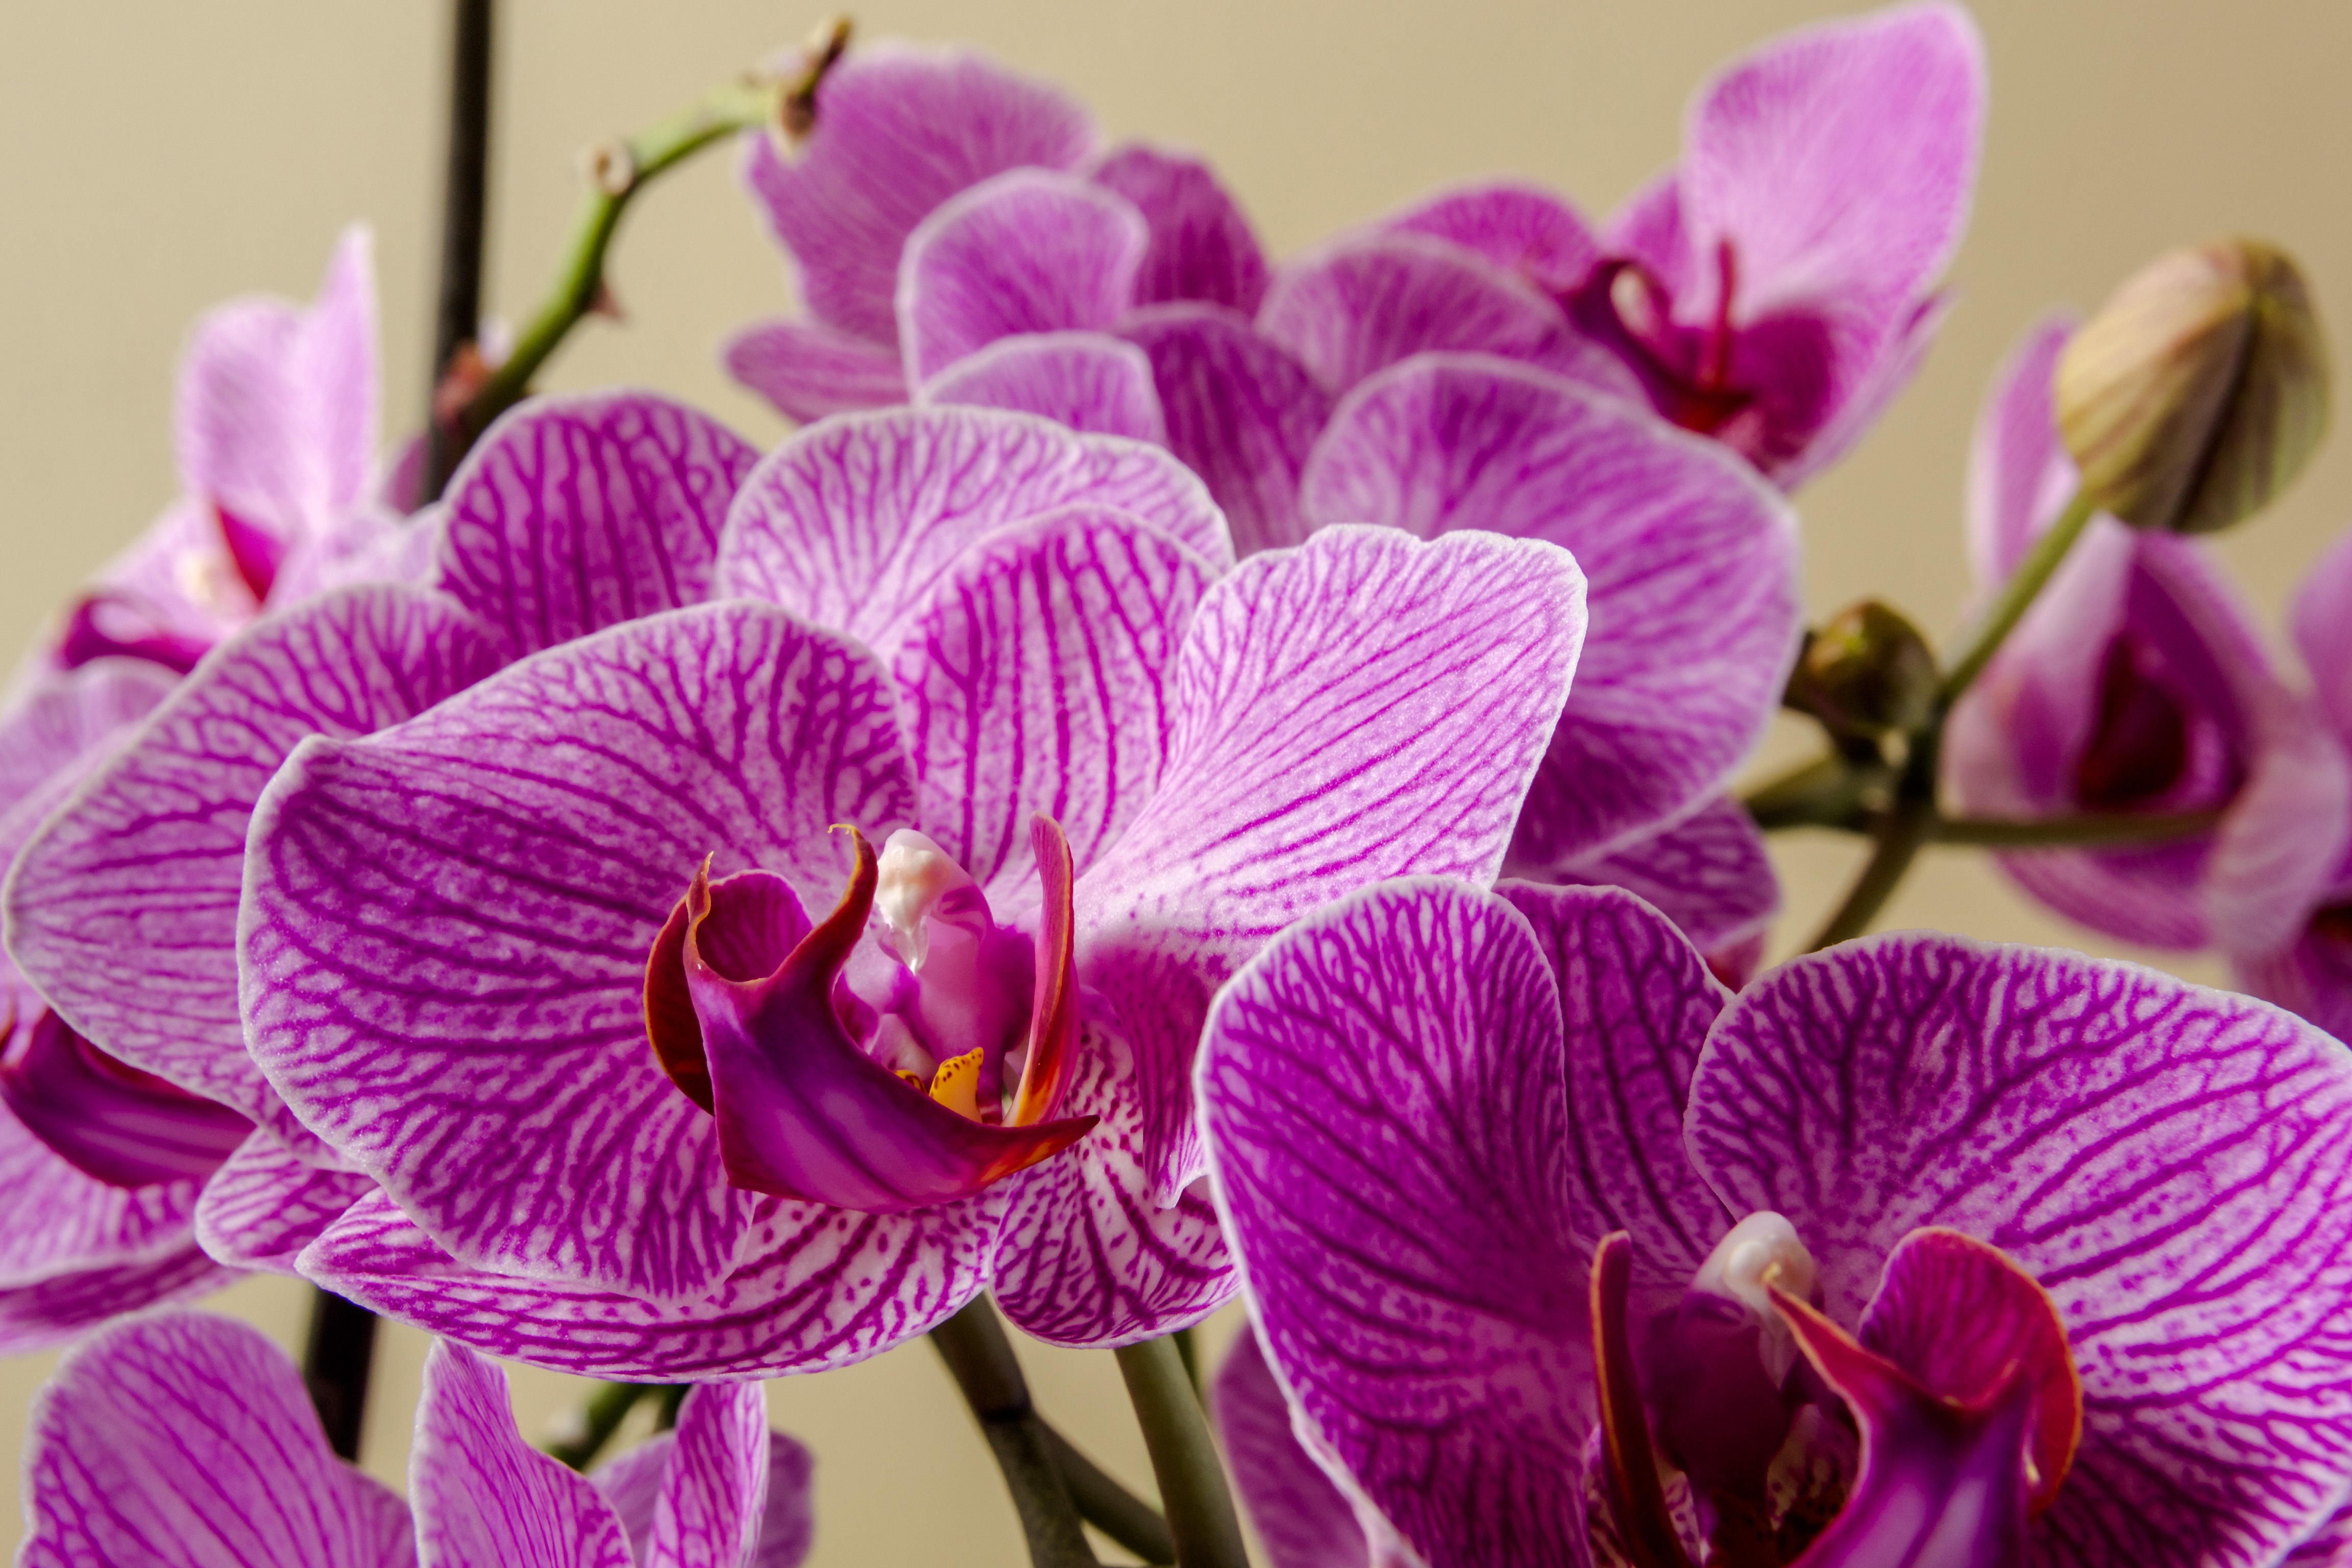
blossom, plant, flower, purple, petal, bloom, macro, botany, pink, close, flora, orchid, eye, macro photography, flowering plant, cattleya, land plant, moth orchid, christmas orchid, cattleya labiata